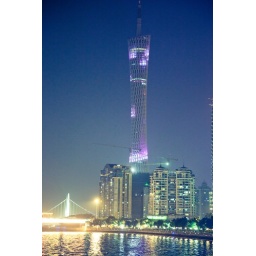
One of the tallest buildings in the world- two Eiffel towers high! Still under construction.